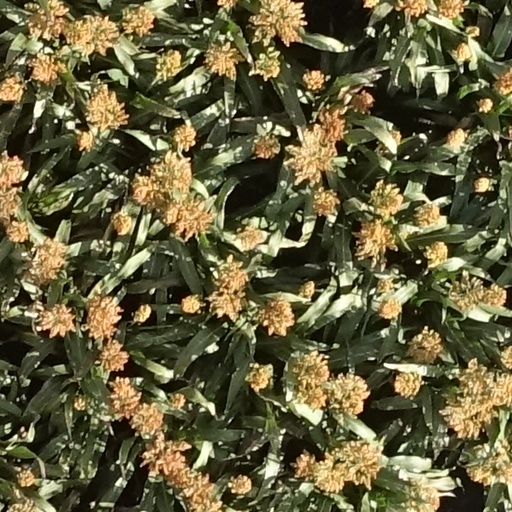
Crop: sorghum